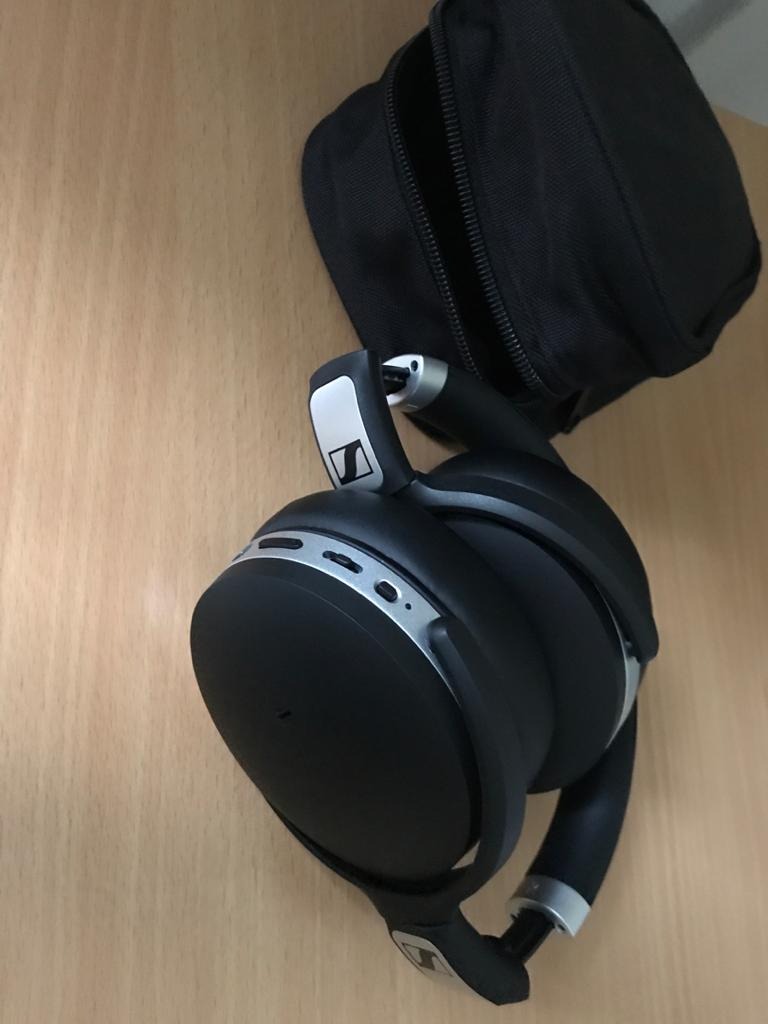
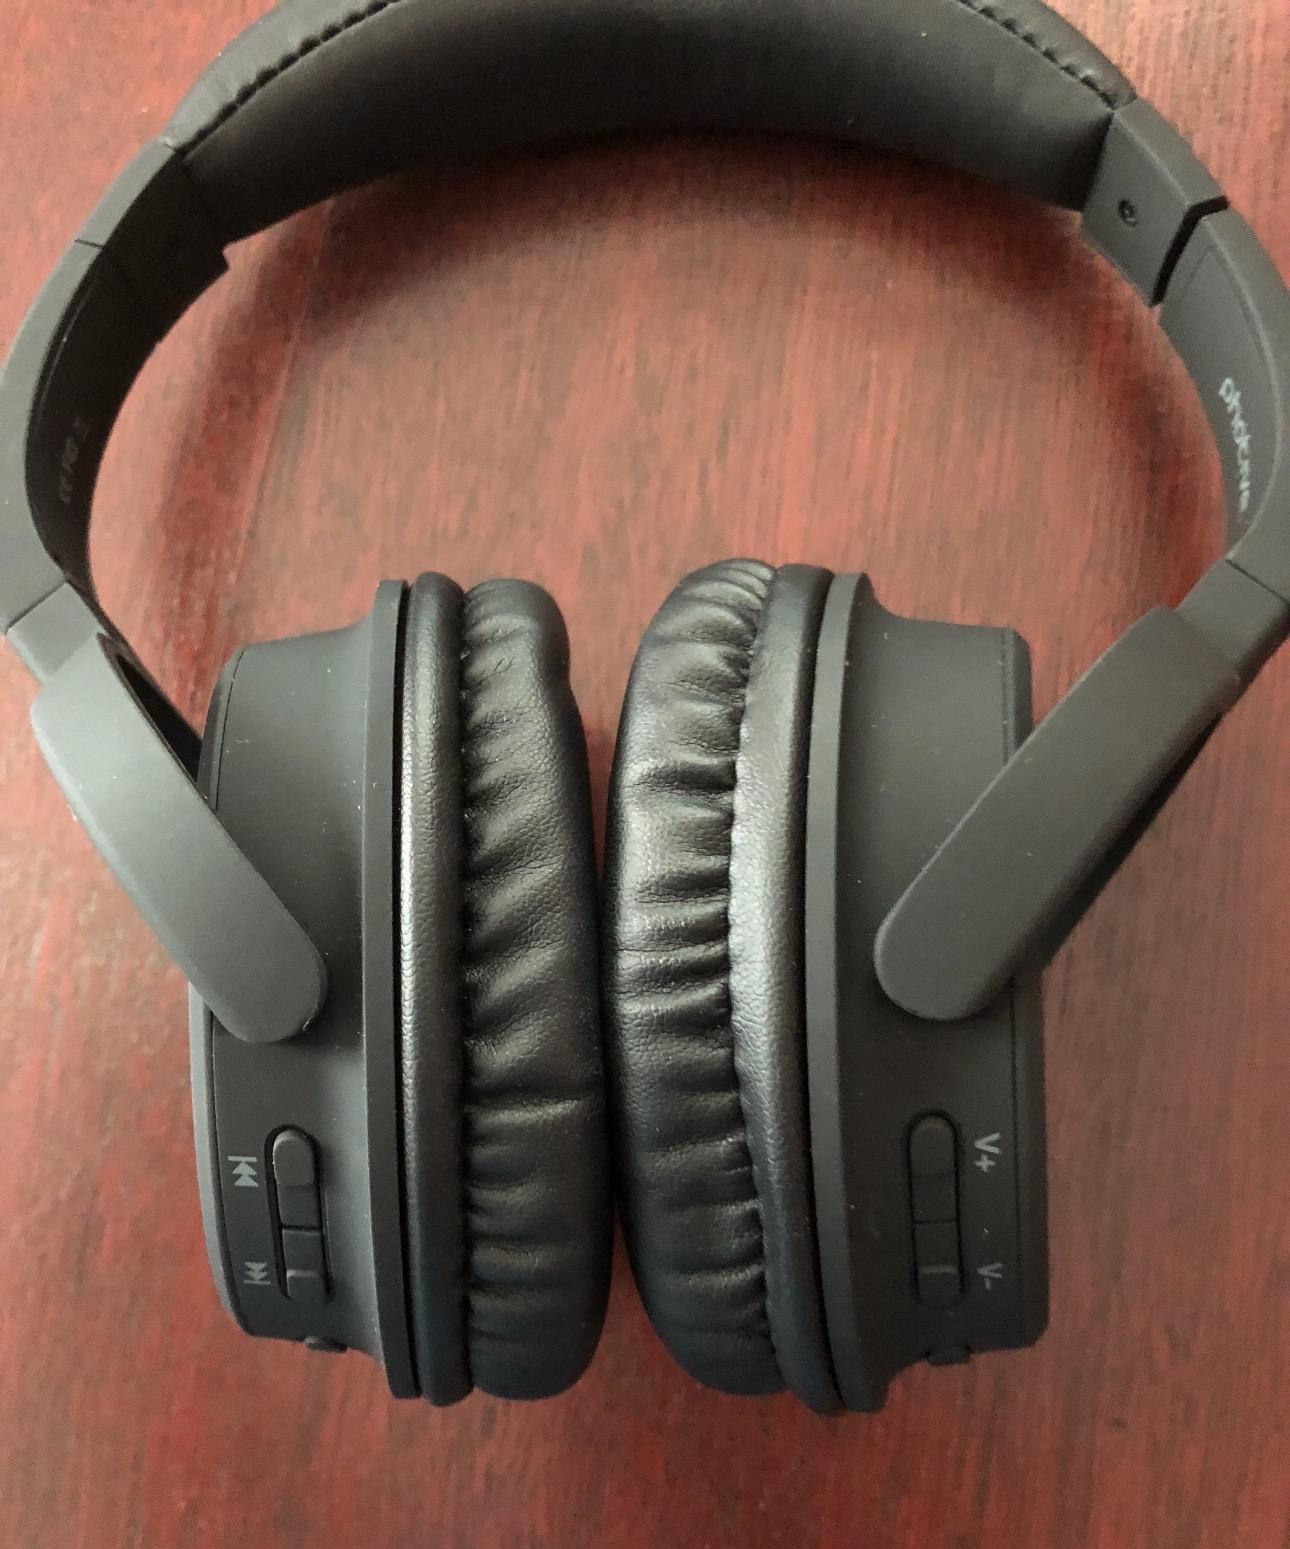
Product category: headphones
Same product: no